Chip Kidd

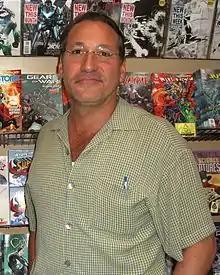
Kidd at a June 2012 book signing at Midtown Comics in Manhattan

Charles Kidd (born 1964) is an American graphic designer known for book covers.